Darbaan

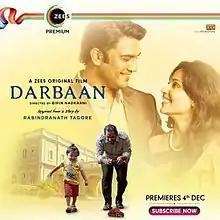
Release poster

Darbaan is a 2020 Indian Hindi drama film directed and produced by Bipin Nadkarni under the banner of Opticus Picture Company with Yogesh Beldar as co-producer. This marks the debut of the director in Bollywood cinema. The film stars Sharib Hashmi, Sharad Kelkar, Rasika Dugal and Flora Saini.